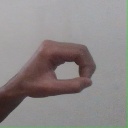
अक्षर: औ